Sprague Avenue (Spokane, Washington)

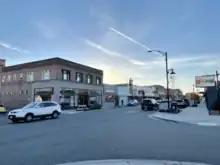
Sprague at Magnolia in East Central, showing the recent conversion to one lane in each direction.

Sprague Avenue in Spokane spans from the city's eastern border with neighboring Spokane Valley, to its western terminus in Downtown Spokane at Riverside Avenue adjacent to the Maple Street Bridge. In Downtown, Sprague runs as a one-way street for , carrying traffic westbound beginning at Bernard Street, in front of the Spokane Intermodal Center, until its terminus with Riverside. Along this segment, Sprague passes through the core of Downtown. Notable locations along this stretch of Sprague, from east to west, include the Ridpath Club Apartments, the STA Plaza, The Davenport Hotel, the Bing Crosby Theater, the Fox Theater and the KHQ-TV studios.